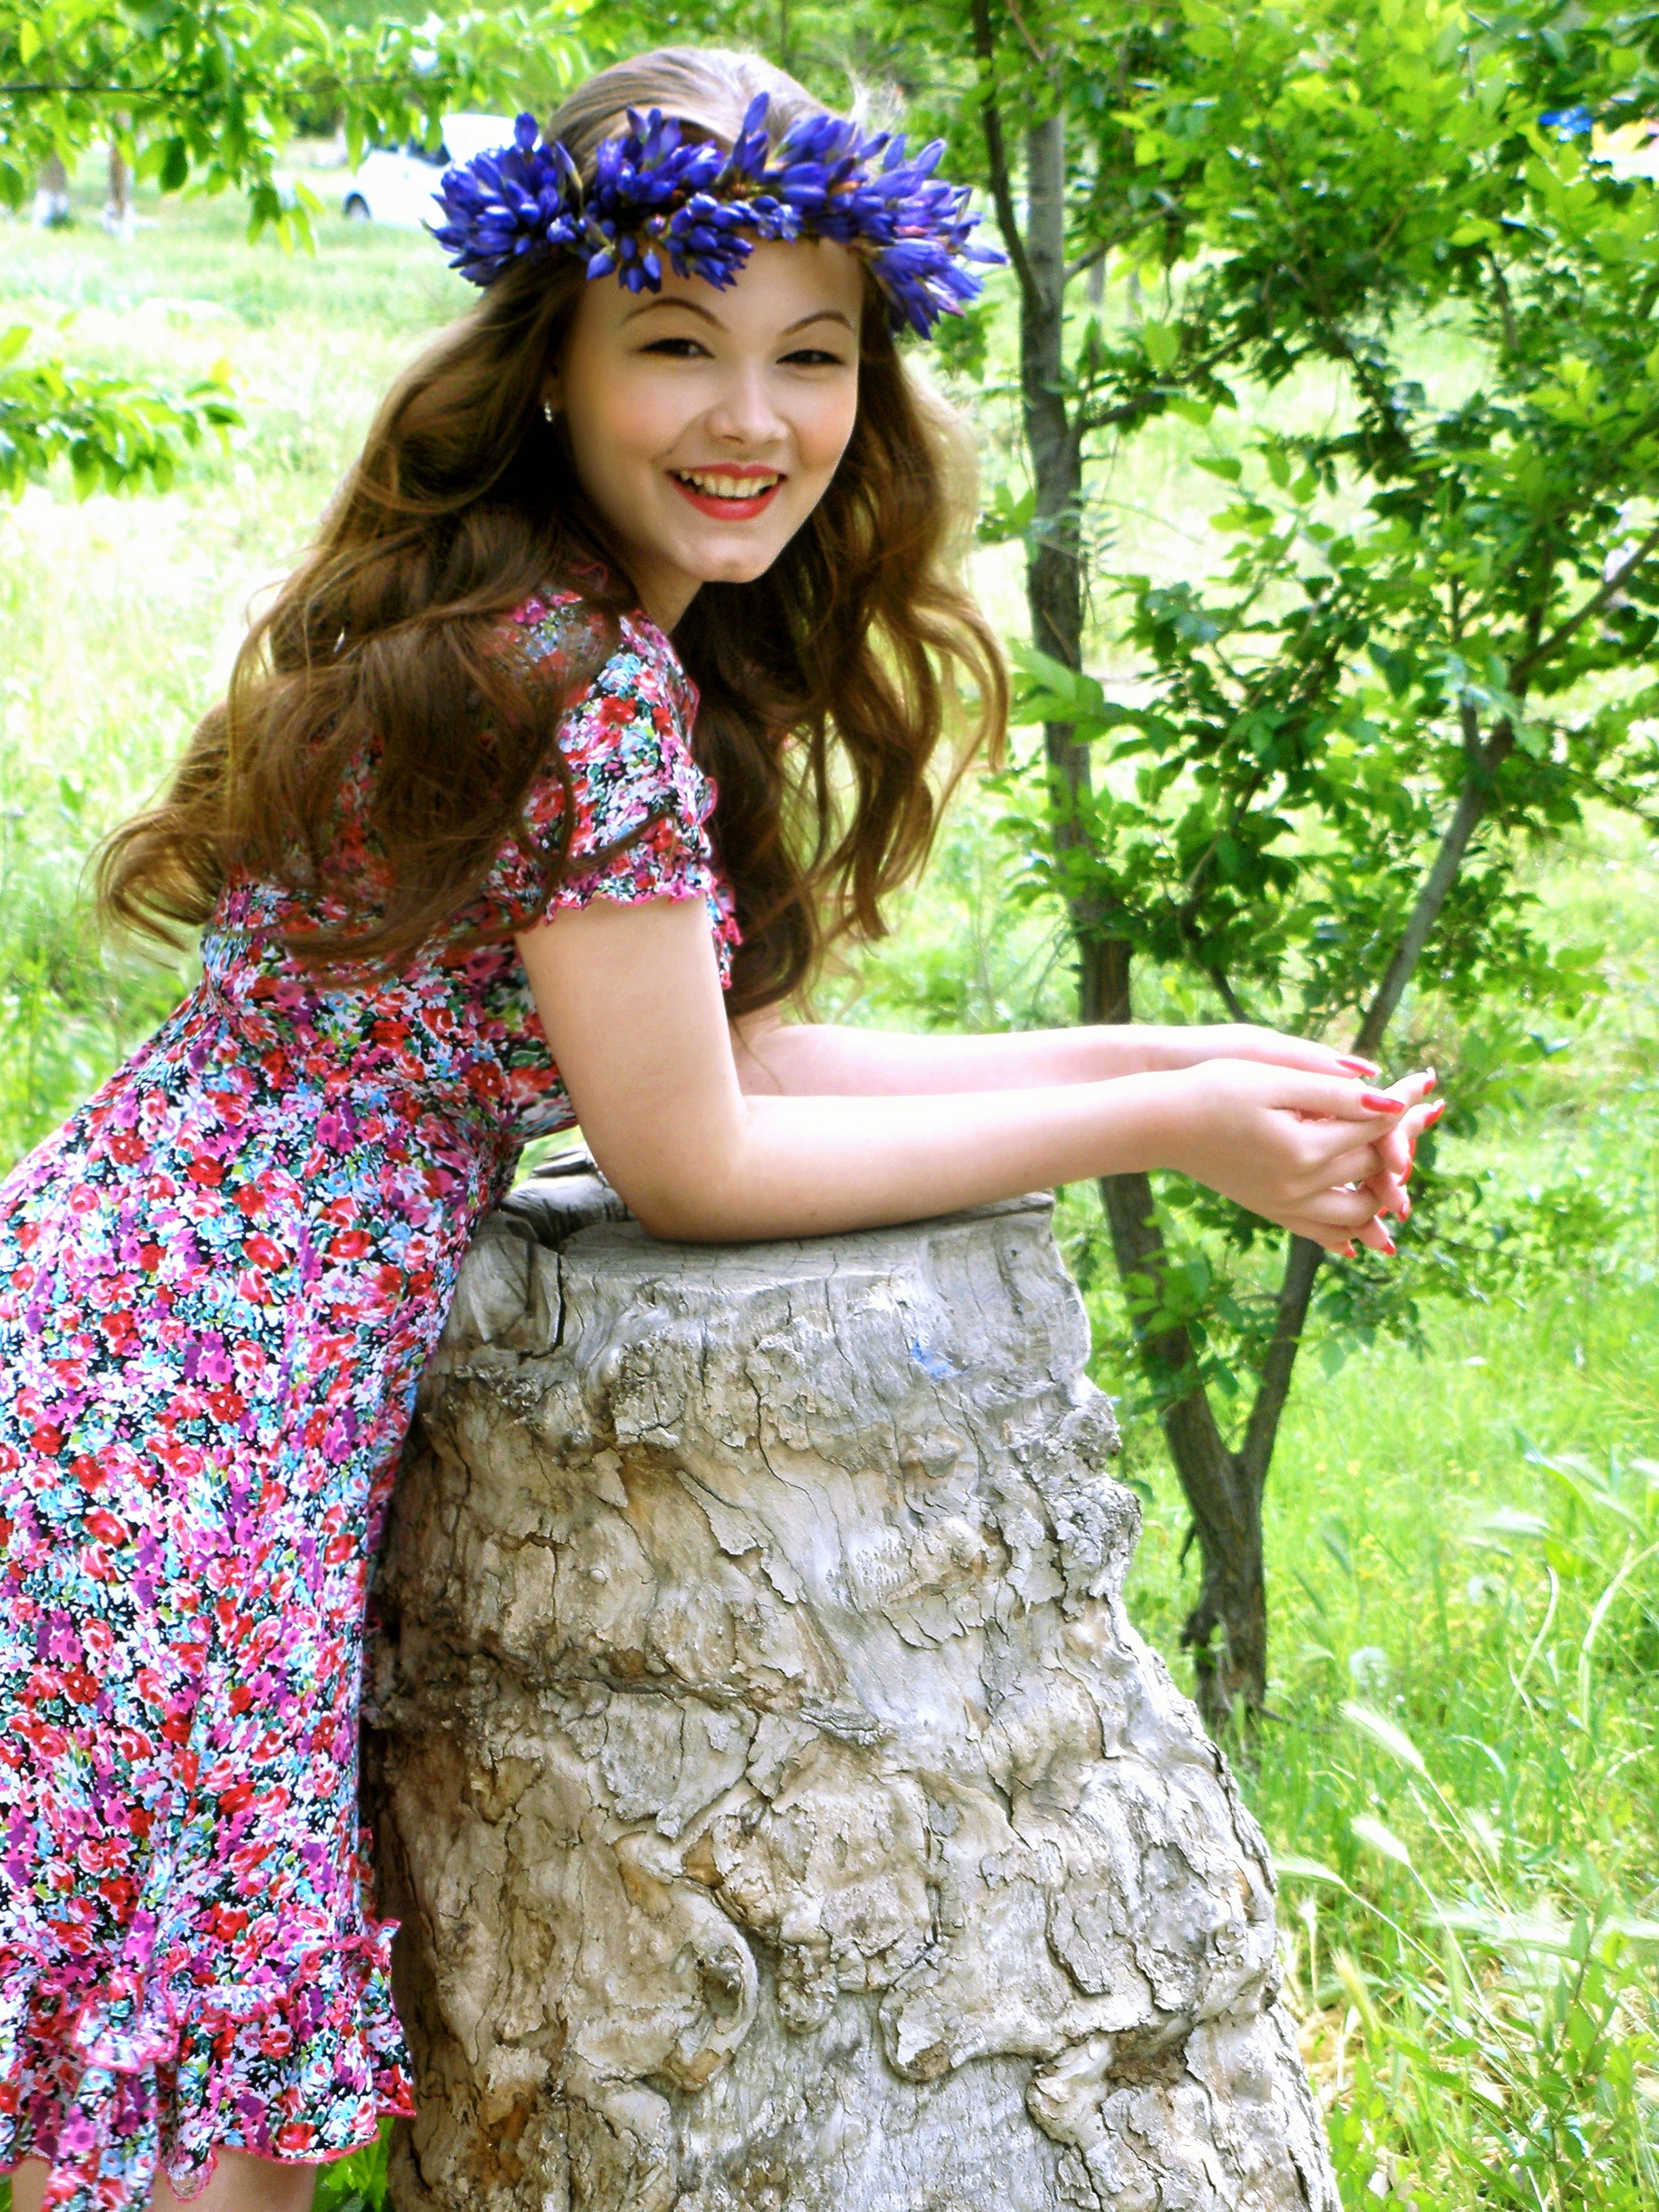
nature, people, girl, sun, woman, hair, flower, view, photo, summer, vacation, female, pattern, portrait, model, spring, youth, fashion, clothing, lady, smile, wreath, flowers, stroll, posing, girls, dress, beauty, joy, beautiful, pretty, views, smiles, photoshoot, tenderness, abdomen, photo shoot, ease